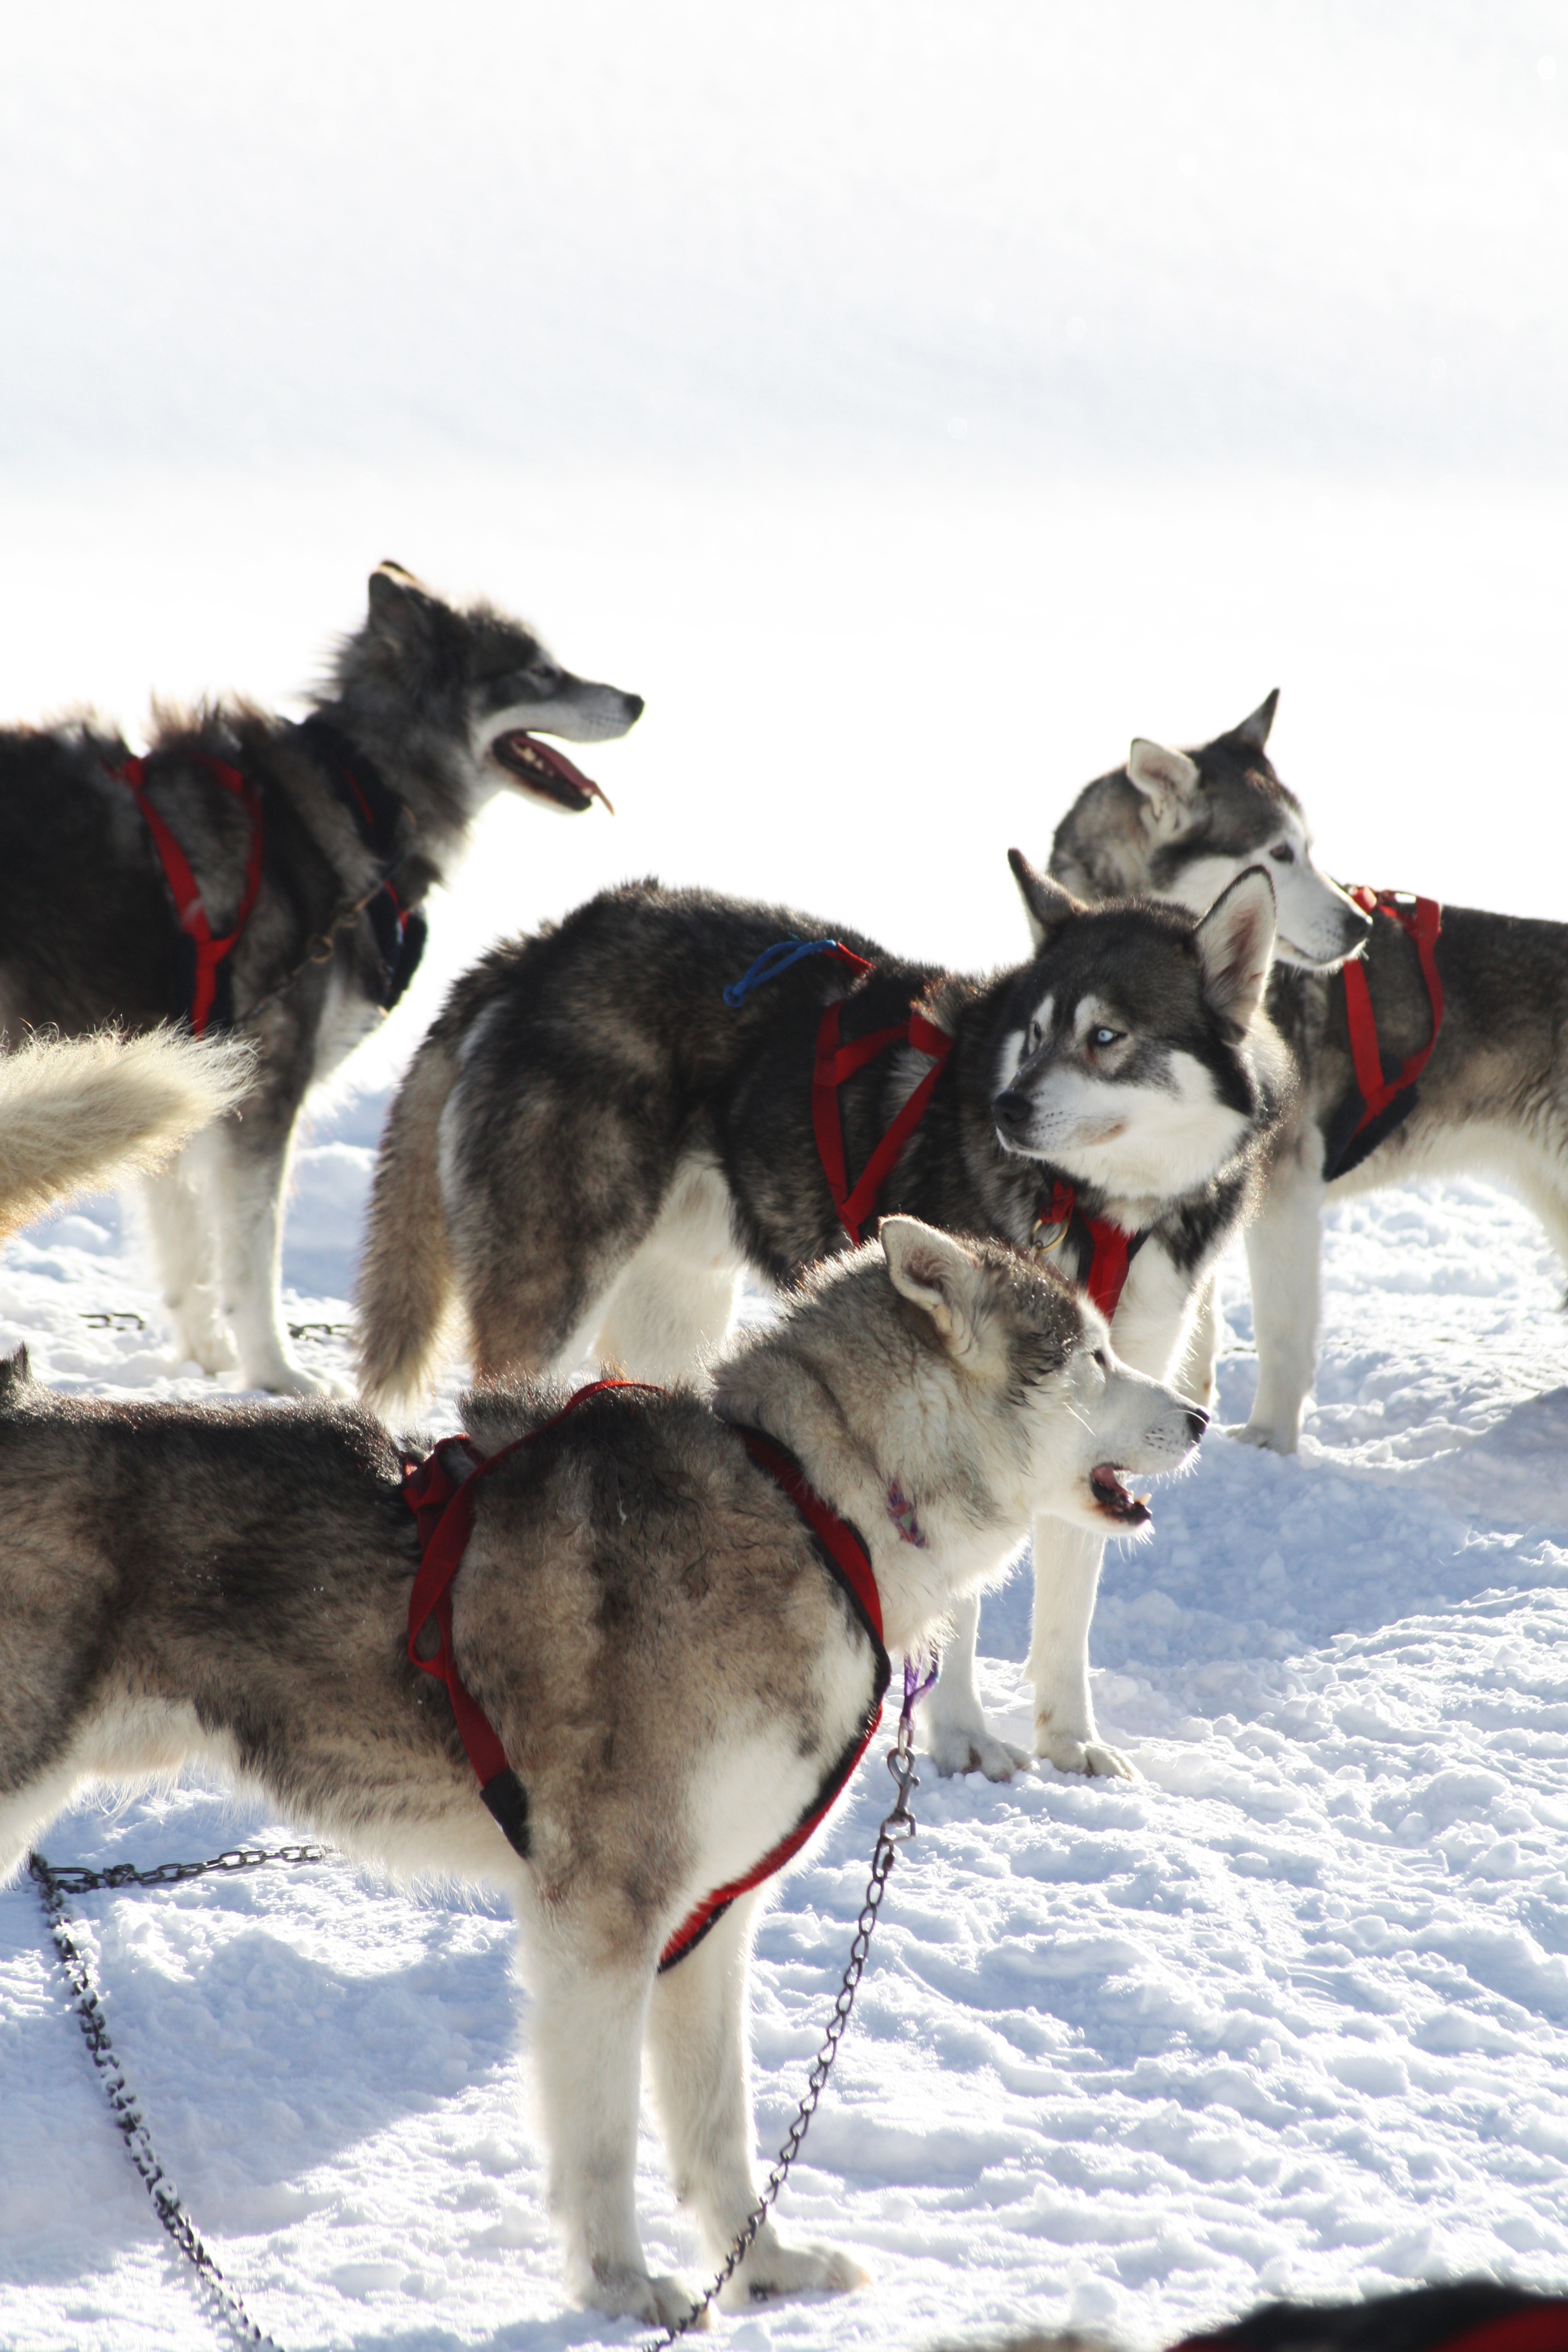
landscape, nature, snow, winter, dog, vehicle, mammal, dogs, sports, vertebrate, dog sled, sled dog, siberian husky, alaskan malamute, dog like mammal, saarloos wolfdog, wolfdog, czechoslovakian wolfdog, greenland dog, east siberian laika, j mthund, sled dog racing, mushing, queiras, the echalp